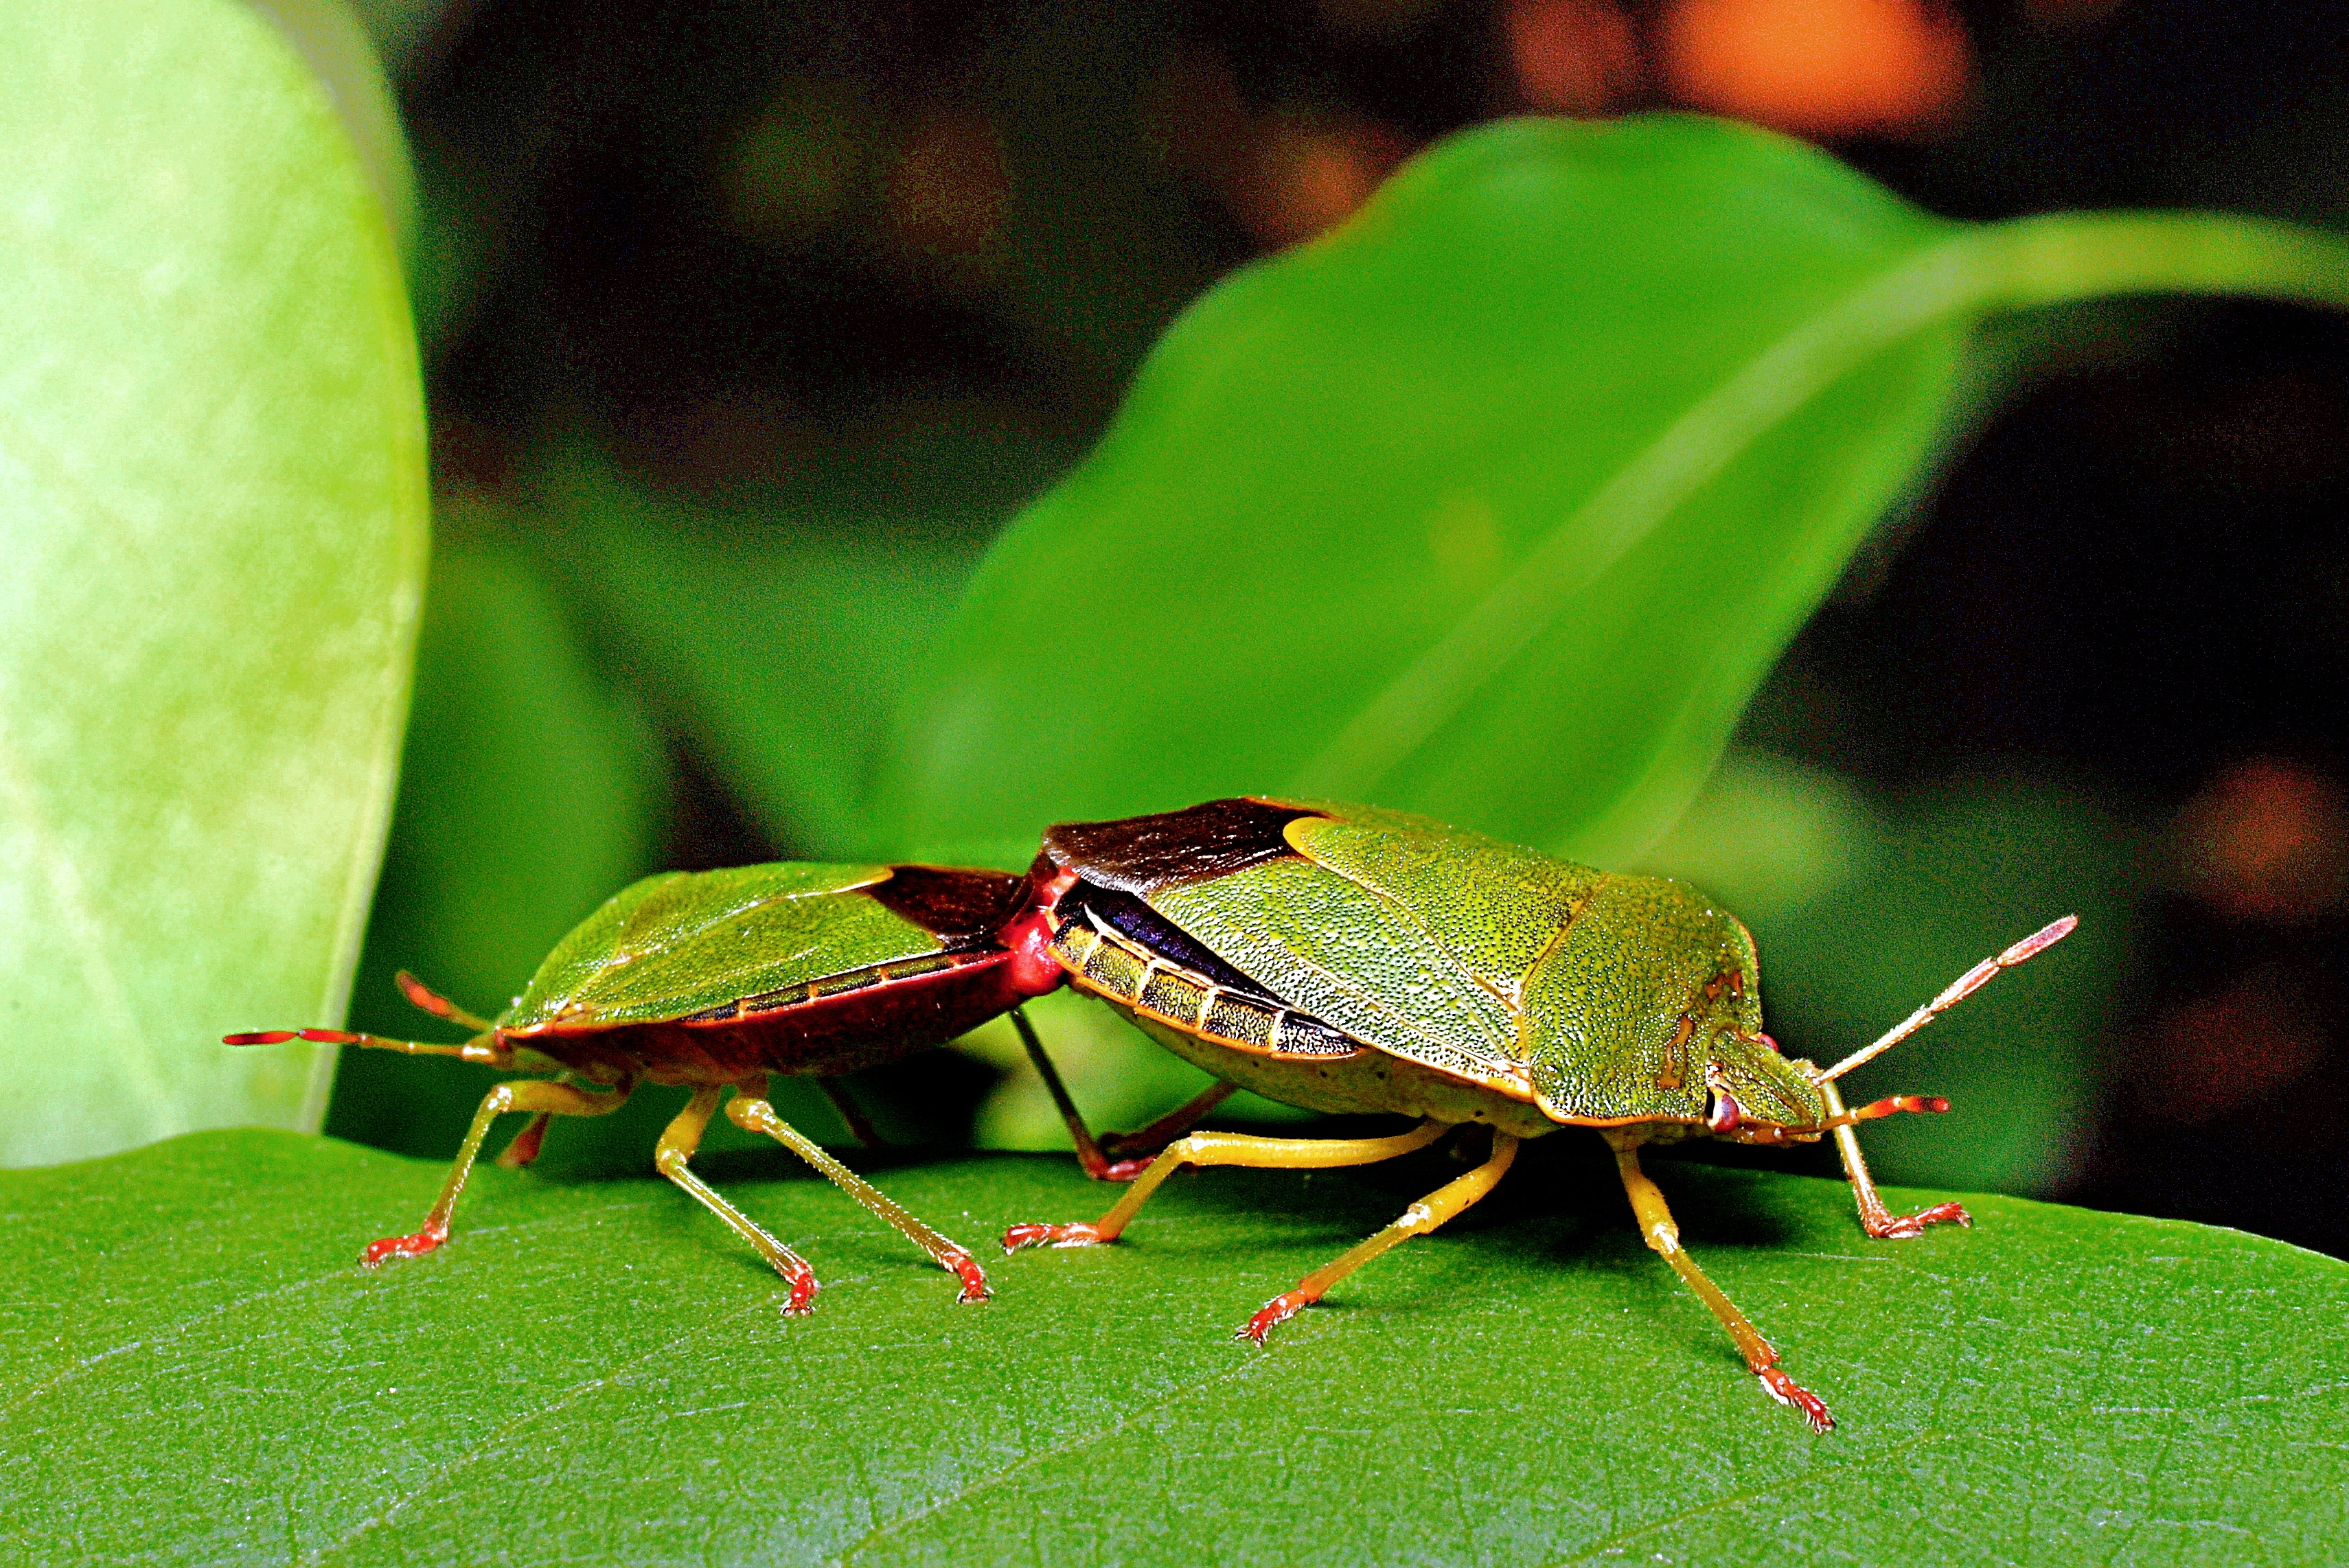
nature, plant, photography, leaf, green, insect, macro, garden, closeup, fauna, invertebrate, close up, insects, zoom, cohabitation, multiplication, grasshopper, beetle, copulation, sex, weevil, macro photography, arthropod, beetles, leaf beetle, true bugs, cricket like insect